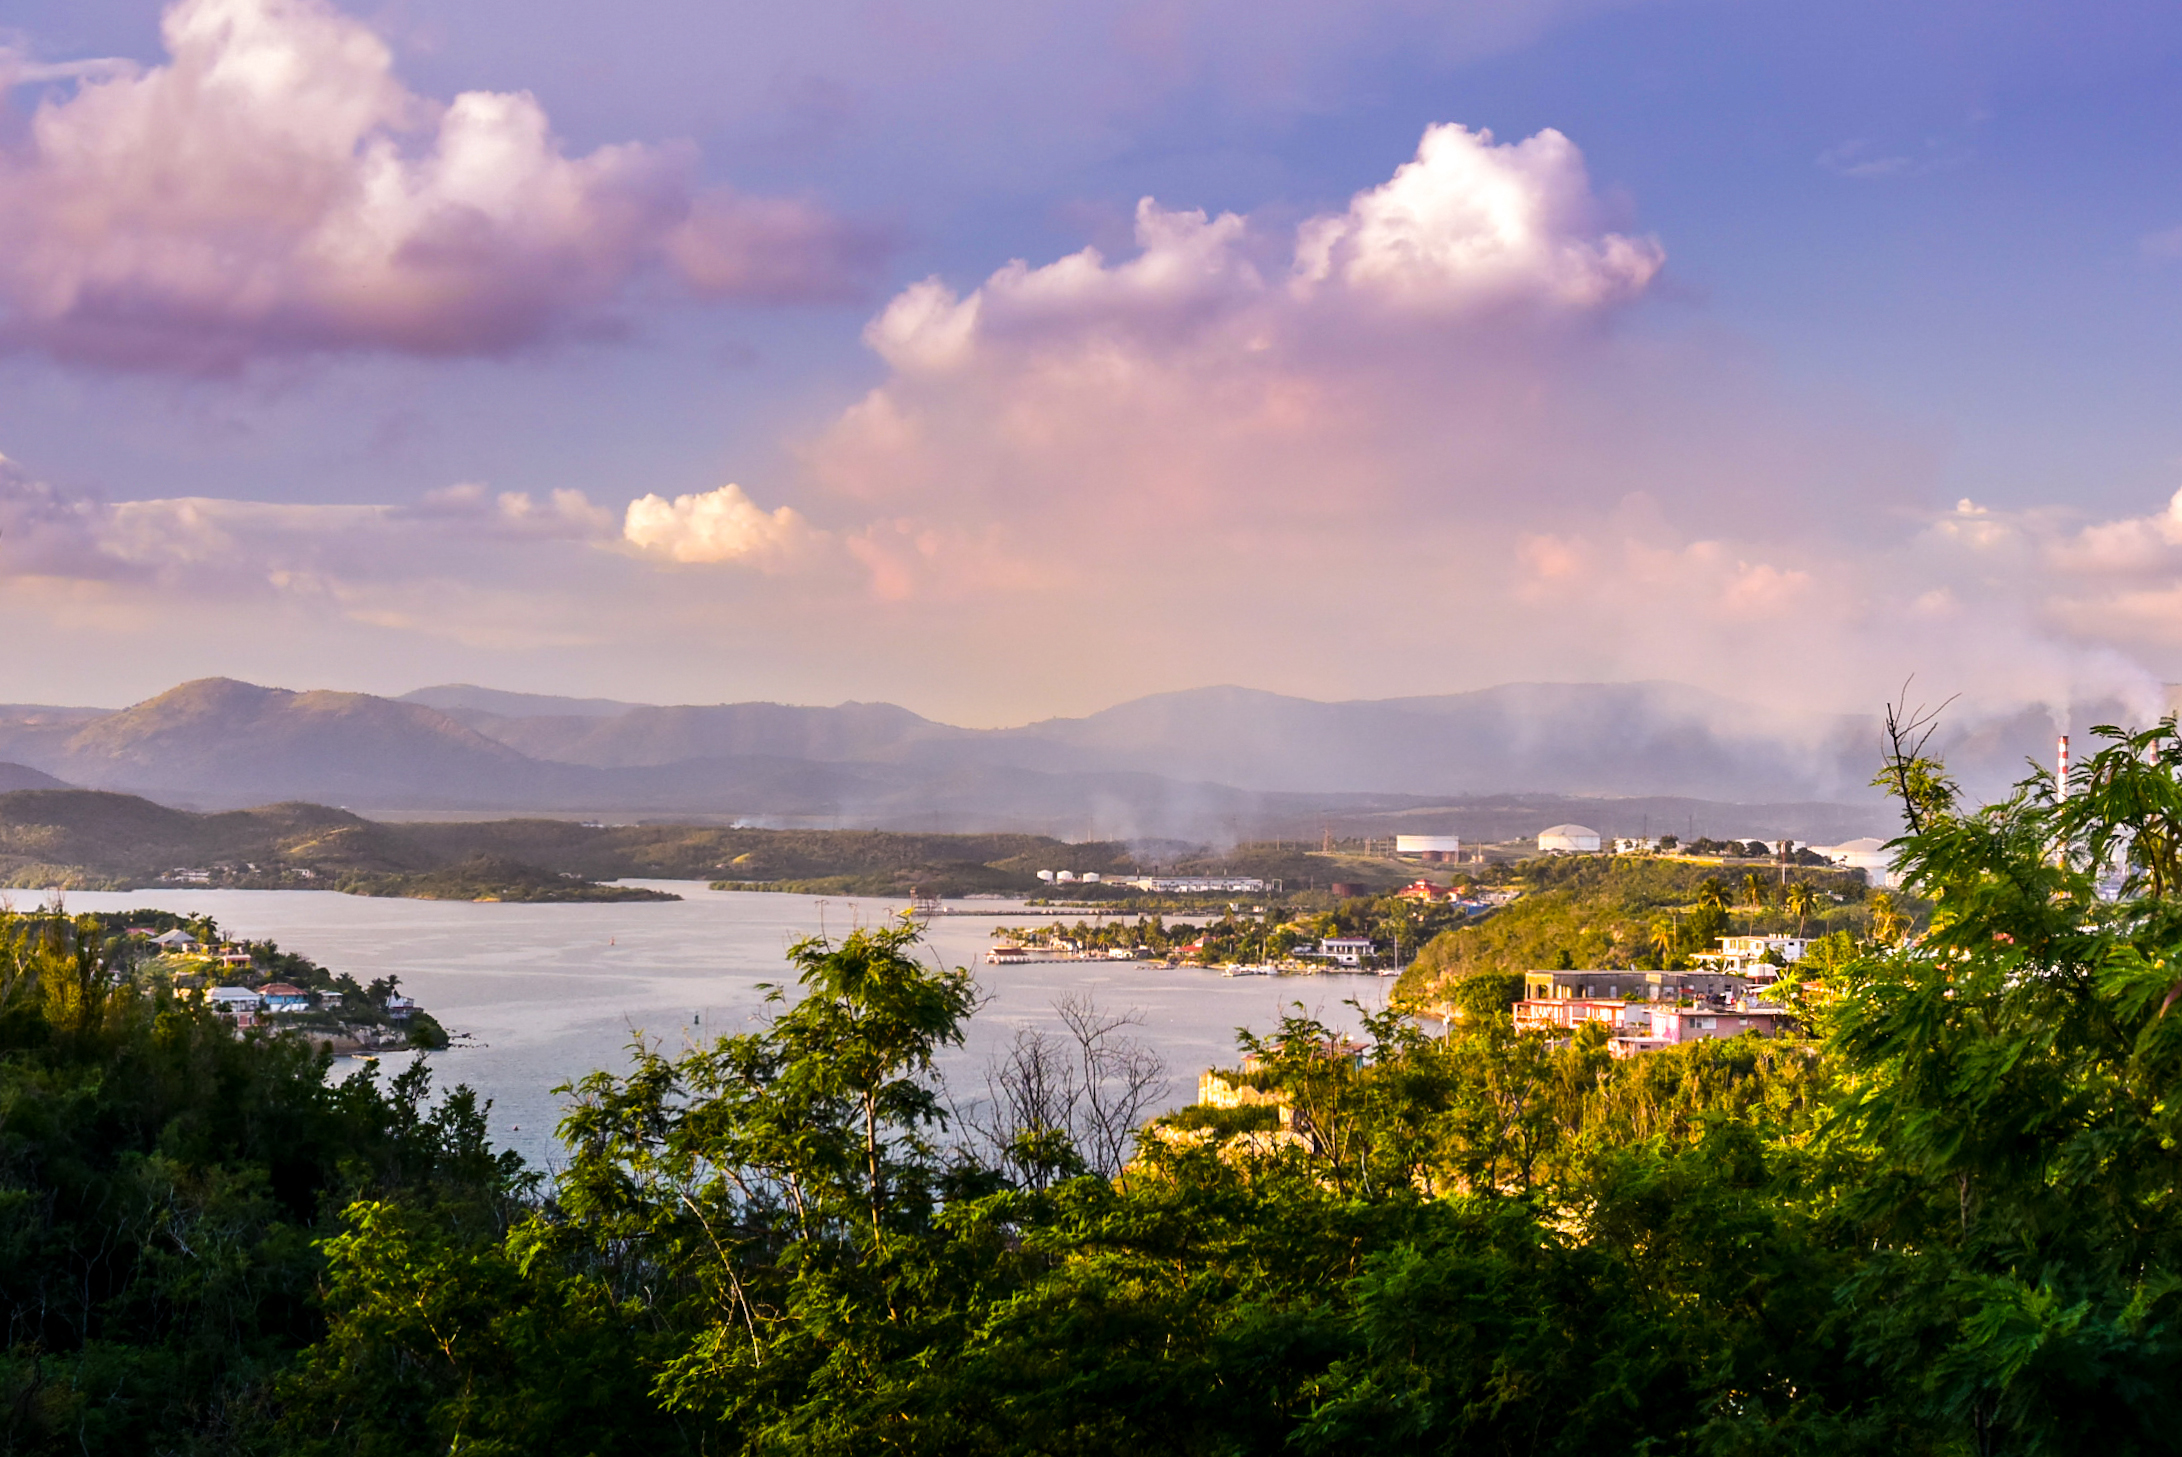
beach, landscape, sea, coast, nature, ocean, horizon, mountain, cloud, sky, sunset, sunlight, morning, hill, shore, lake, dawn, river, travel, dusk, tropical, bay, island, body of water, cuba, caribbean, exotic, loch, cuban, rural area, meteorological phenomenon, geographical feature, atmospheric phenomenon